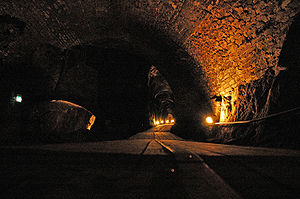
Kongsberg Sølvværk
Inde i Christian 7. stoll (højre) og "skråplanet" (ned over mod venstre)
Kongsberg Sølvværk er et tidligere mineselskab, som blev oprettet i 1623 og dermed er blandt Norges ældste og mest kendte bjergværker. Værket regnes også som Norges største virksomhed i førindustriel tid og nåede et omfang på omkring 1000 km minegange, 300 skakter og mellem 1500 og 2000 skjerp. Kongsberg Sølvværk var i kontinuerlig drift til 1958. Sølvværket er fredet som kulturmiljø efter den norske kulturminneloven.